Don C. Miller

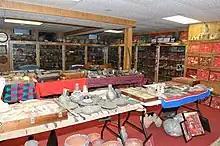
A portion of Don Miller's private collection. This photo was taken during the 2014 recovery of artifacts conducted by the FBI Art Crime Team.

Following this initial visit, the FBI launched an investigation into Miller's collection. He was suspected of "knowingly or unknowingly improperly recovering artifacts" and violating treaties in his collection of items abroad. The artifacts that Miller collected spanned North America, South America, Asia, the Caribbean, and Papua New Guinea. Carpenter believes that Miller's passion was Native American cultural artifacts, which comprised the bulk of his collection.